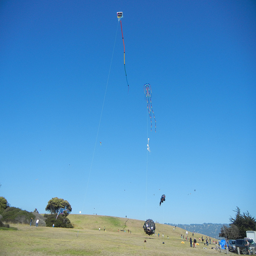
A large field with kites being flown in the sky
Very long kites fly in the sky over a field.
many different kites flying in the air with people below
A field full of people flying kites on it.
A field with people flying different size and kinds of kites.